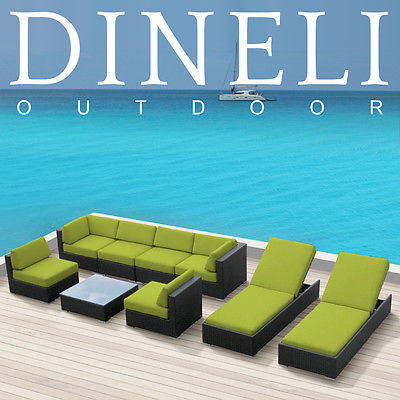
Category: sofa